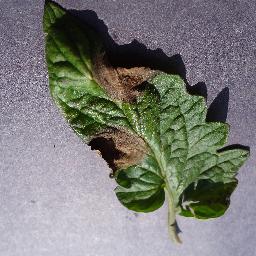
Label: Tomato___Late_blight